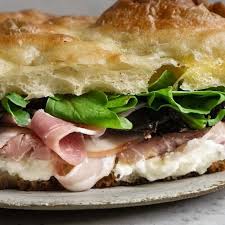
Label: sandwich